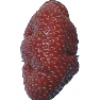
Label: Strawberry Wedge 1